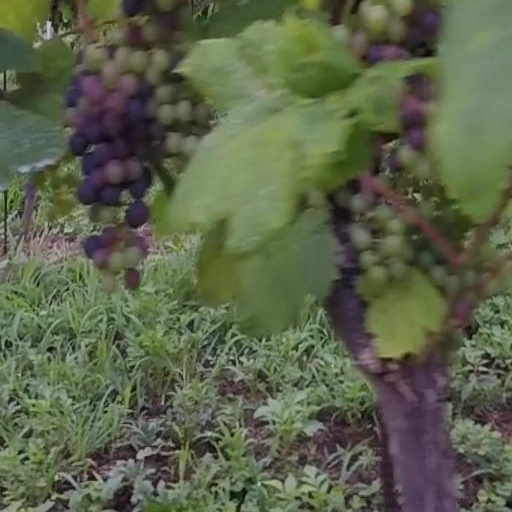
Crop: grape